Clearblue

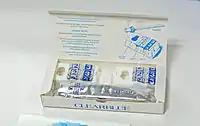
Clearblue home pregnancy test system 1985

Clearblue was introduced in 1985 with the launch of the first Clearblue Home Pregnancy Test system, which at the time was owned by Unilever. It was the world’s first “rapid home test” that gave pregnancy test results in 30 minutes and allowed a woman to take a test before going to the doctor. The test was a three-step process using a dipstick and small tray.